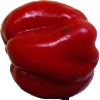
Label: Pepper Red 1